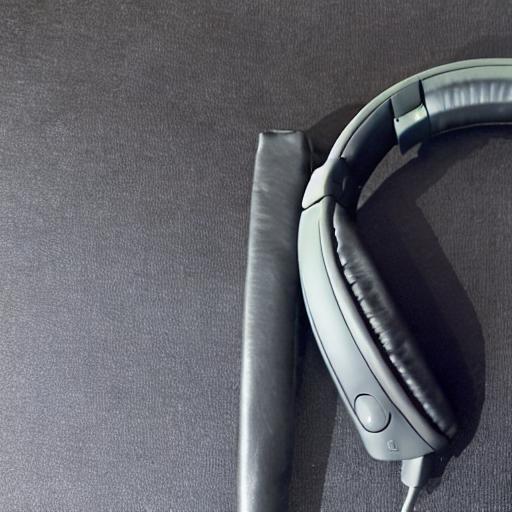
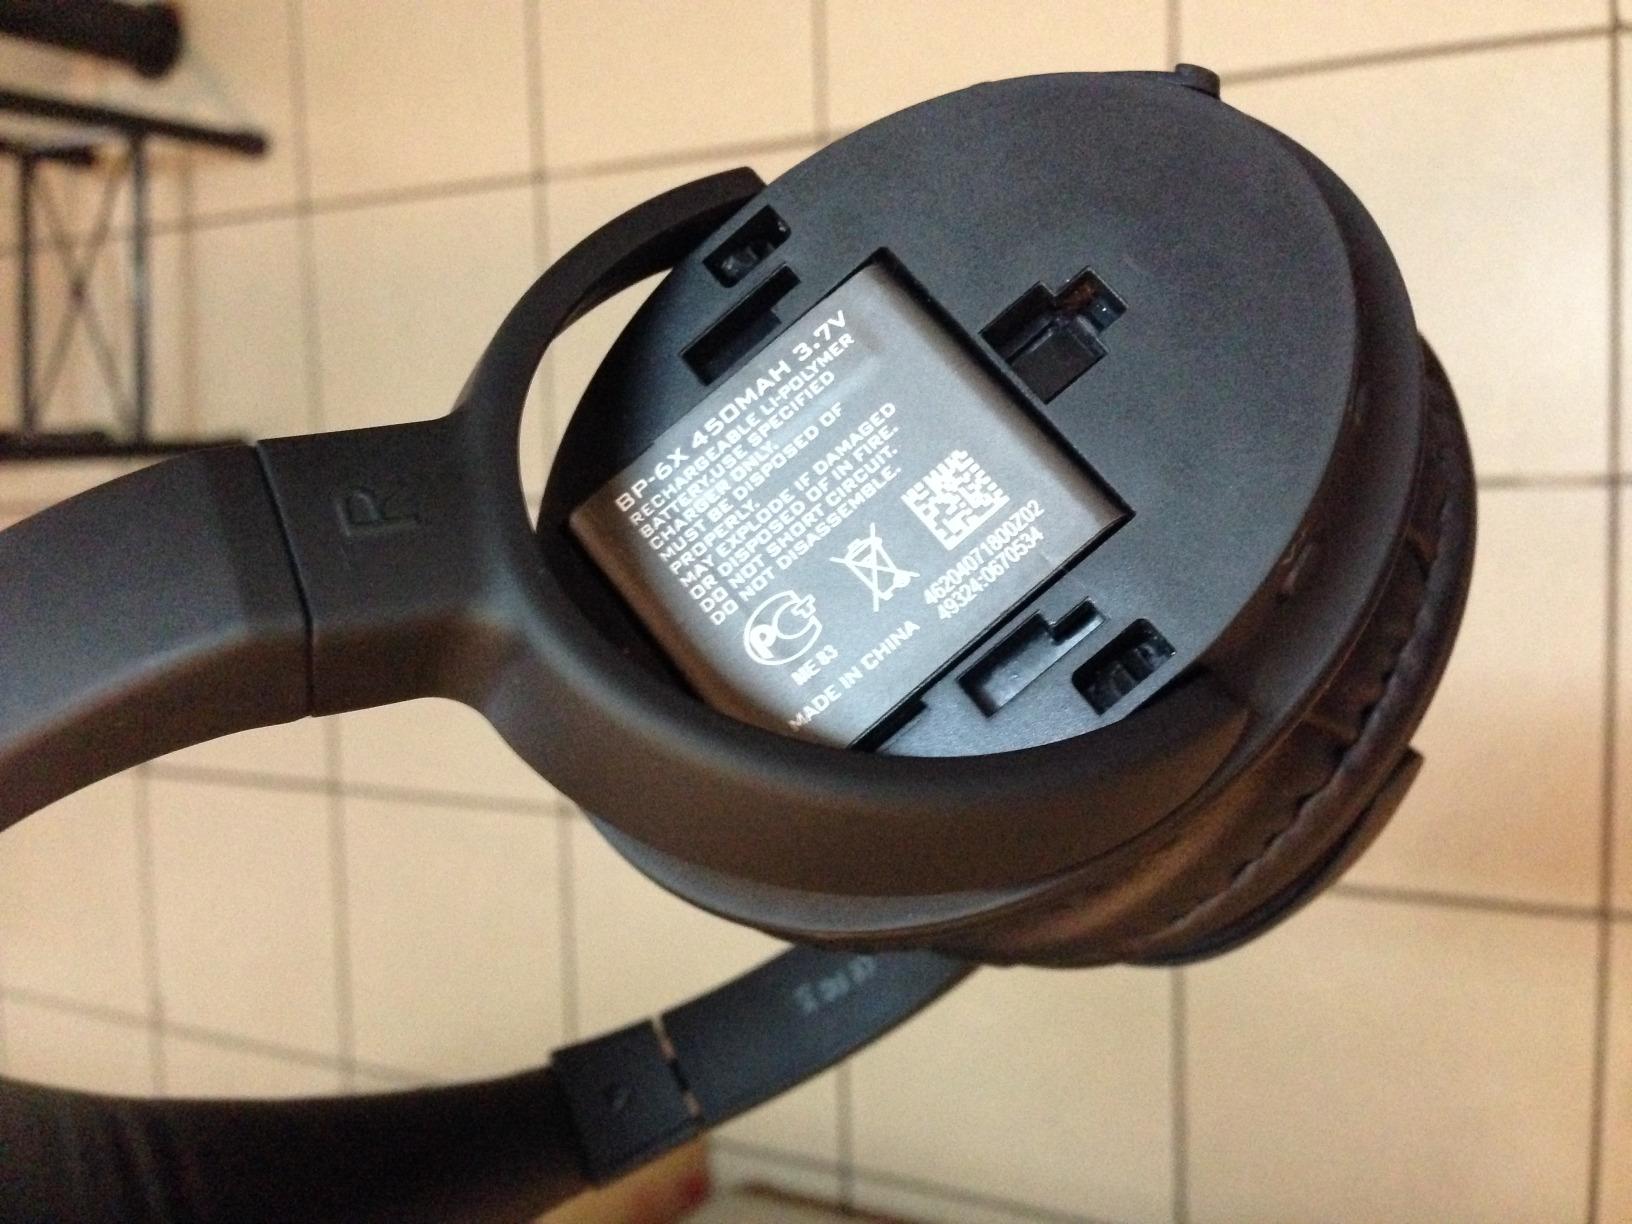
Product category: headphones
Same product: no